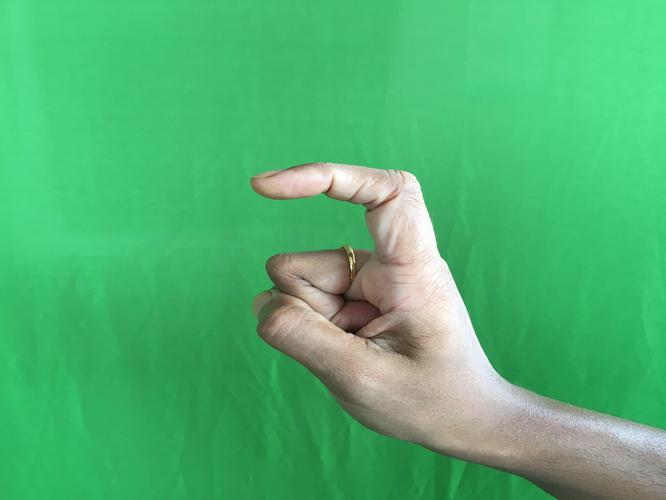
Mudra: Tamarachudam
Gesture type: single_hand